Mitchell's Hospital Old Aberdeen

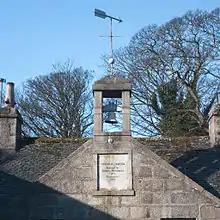
Mitchell's Hospital Bell Tower - foundation date and the date of the early Twentieth Century alterations

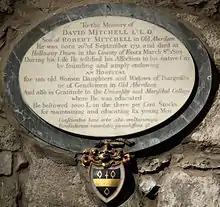
Plaque in The Cathedral Church of St Machar, Old Aberdeen commemorating David Mitchell.

Mitchell's Hospital, Old Aberdeen, in Old Aberdeen, Scotland, was founded by the philanthropist David Mitchell in 1801 as follows: "" .. from a regard for the inhabitants of the city of Old Aberdeen and its ancient college and a desire in these severe times to provide lodging, maintenance and clothing for a few aged relicks and maiden daughters of decayed gentlemen merchants or trade burgesses of the said city.. "". See the text of the 1801 Mortification or the conditions of the endowment. The Hospital is owned and managed by the University of Aberdeen, Aberdeen City Council and the Cathedral Church of St Machar in Old Aberdeen. The origins of the Hospital are due to various attempts by the Incorporated Trades and Merchants in Old Aberdeen to provide a "care home" for their elderly and infirm members and their "relicks".